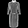
Label: Dress